Malik Ali Abbas Khokhar

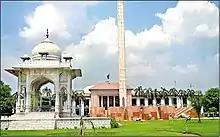
Beautiful view of Punjab Assembly Lahore - panoramio.jpg

Malik Ali Abbas Khokhar is a Pakistani politician who was a Member of the Provincial Assembly of the Punjab, from 2008 to May 2018 and from August 2018 to January 2023.